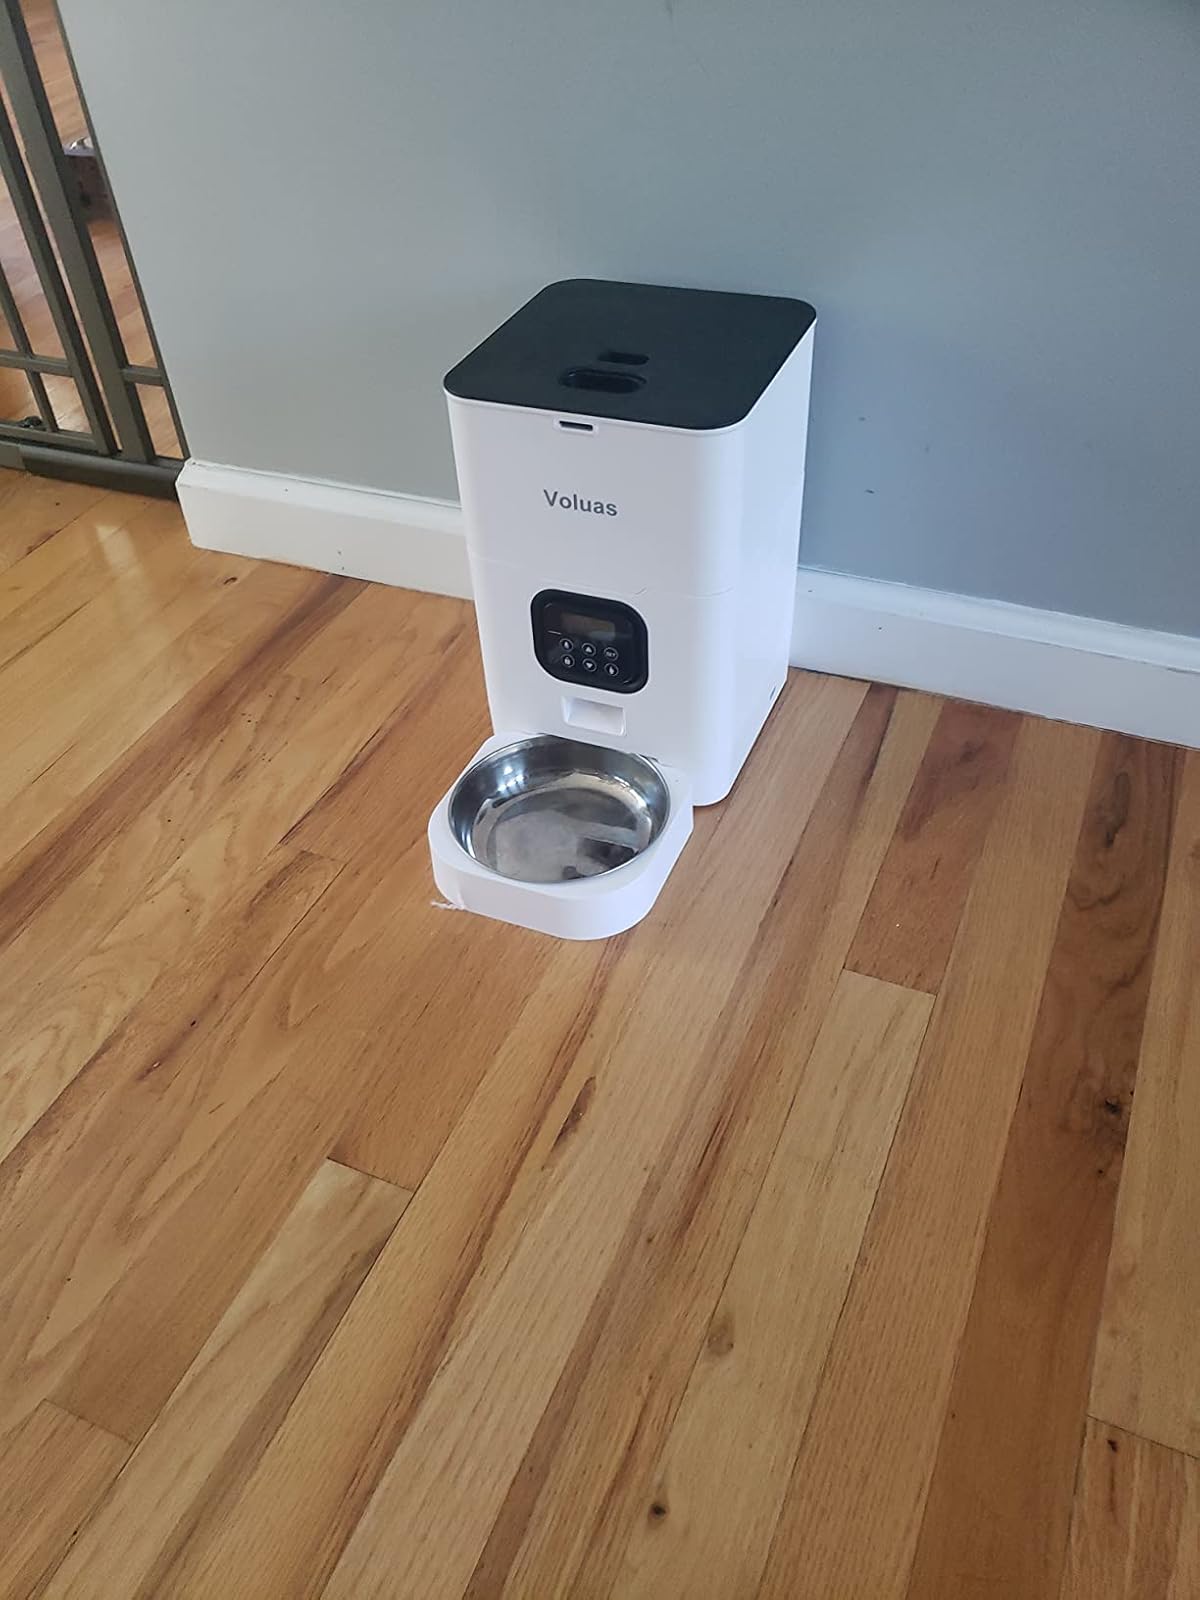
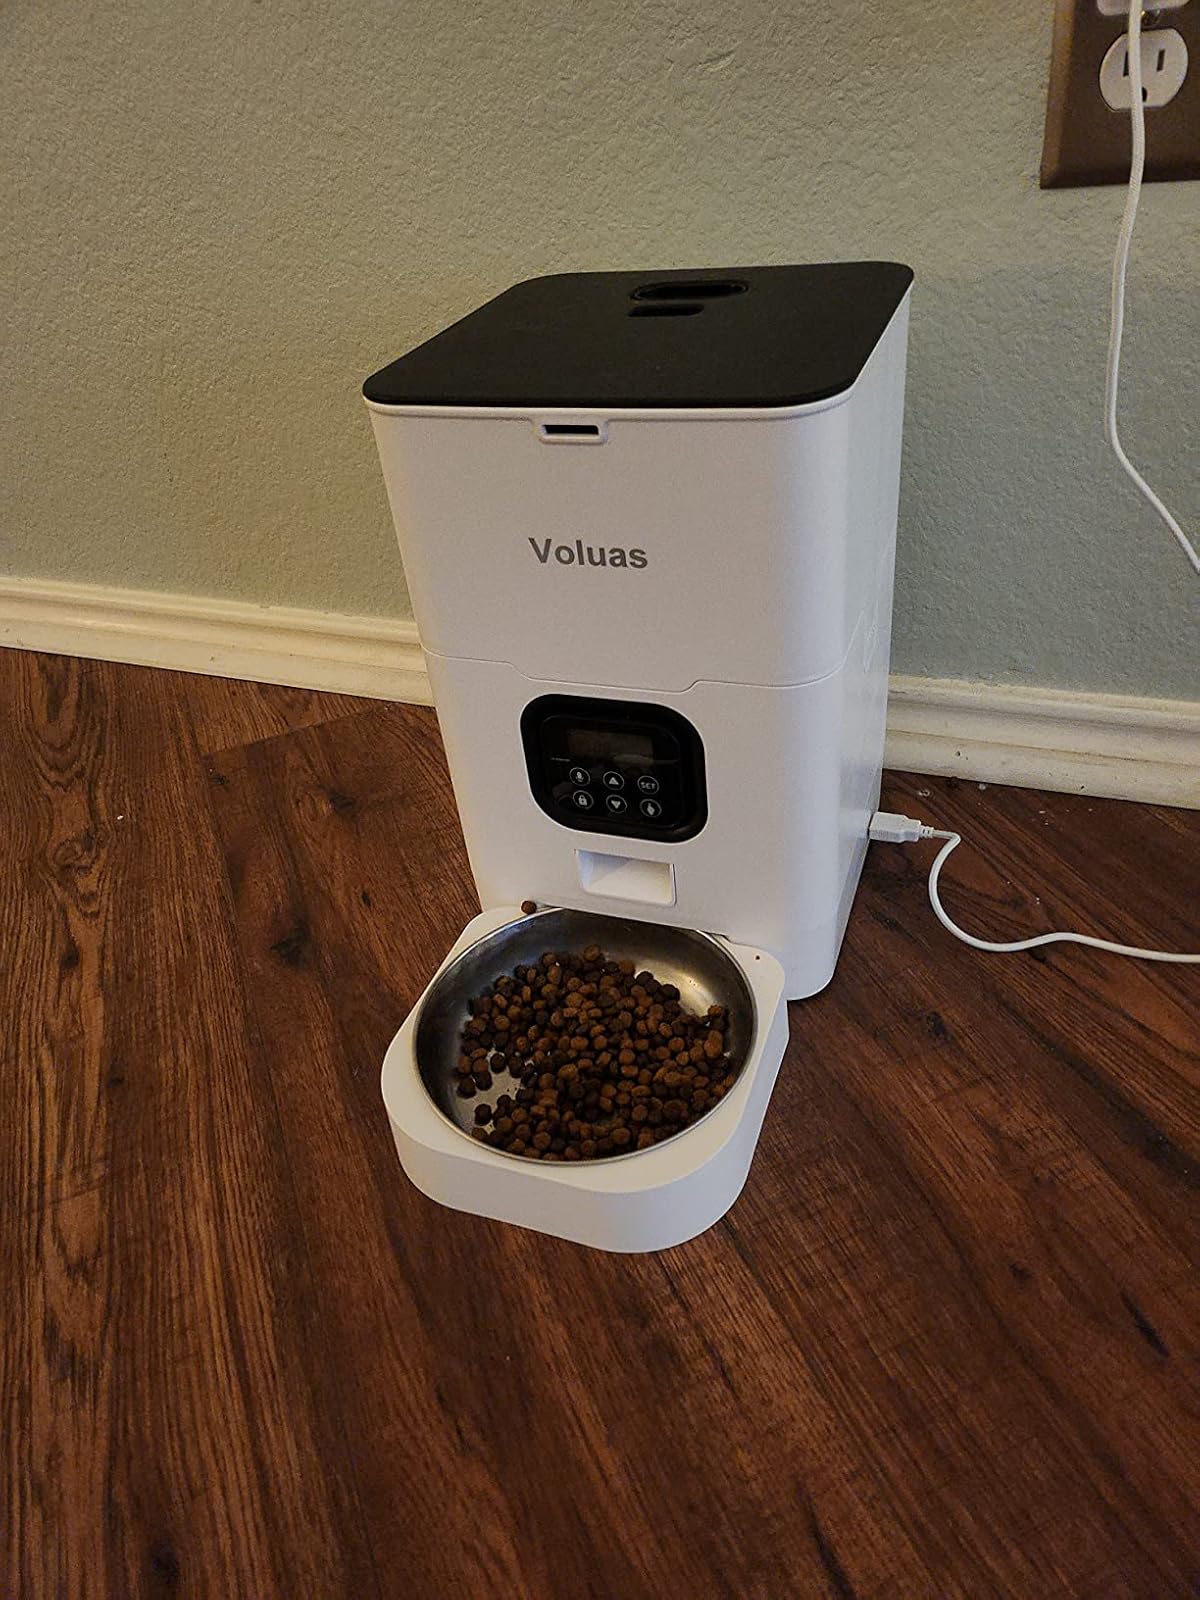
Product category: items_feeder
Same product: yes